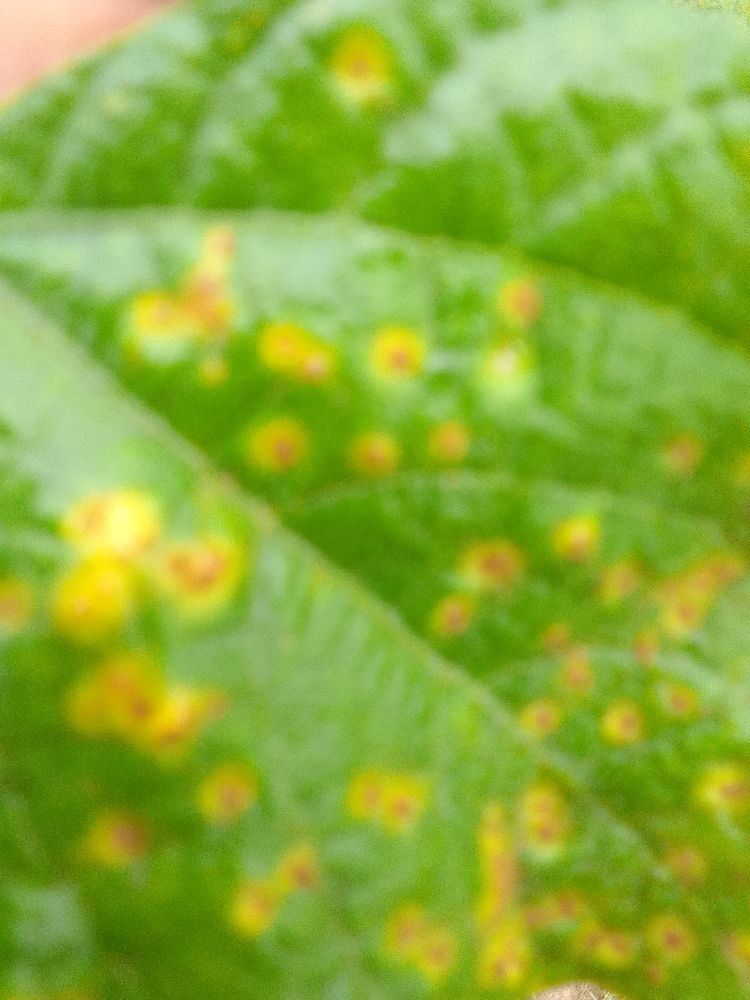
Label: rust